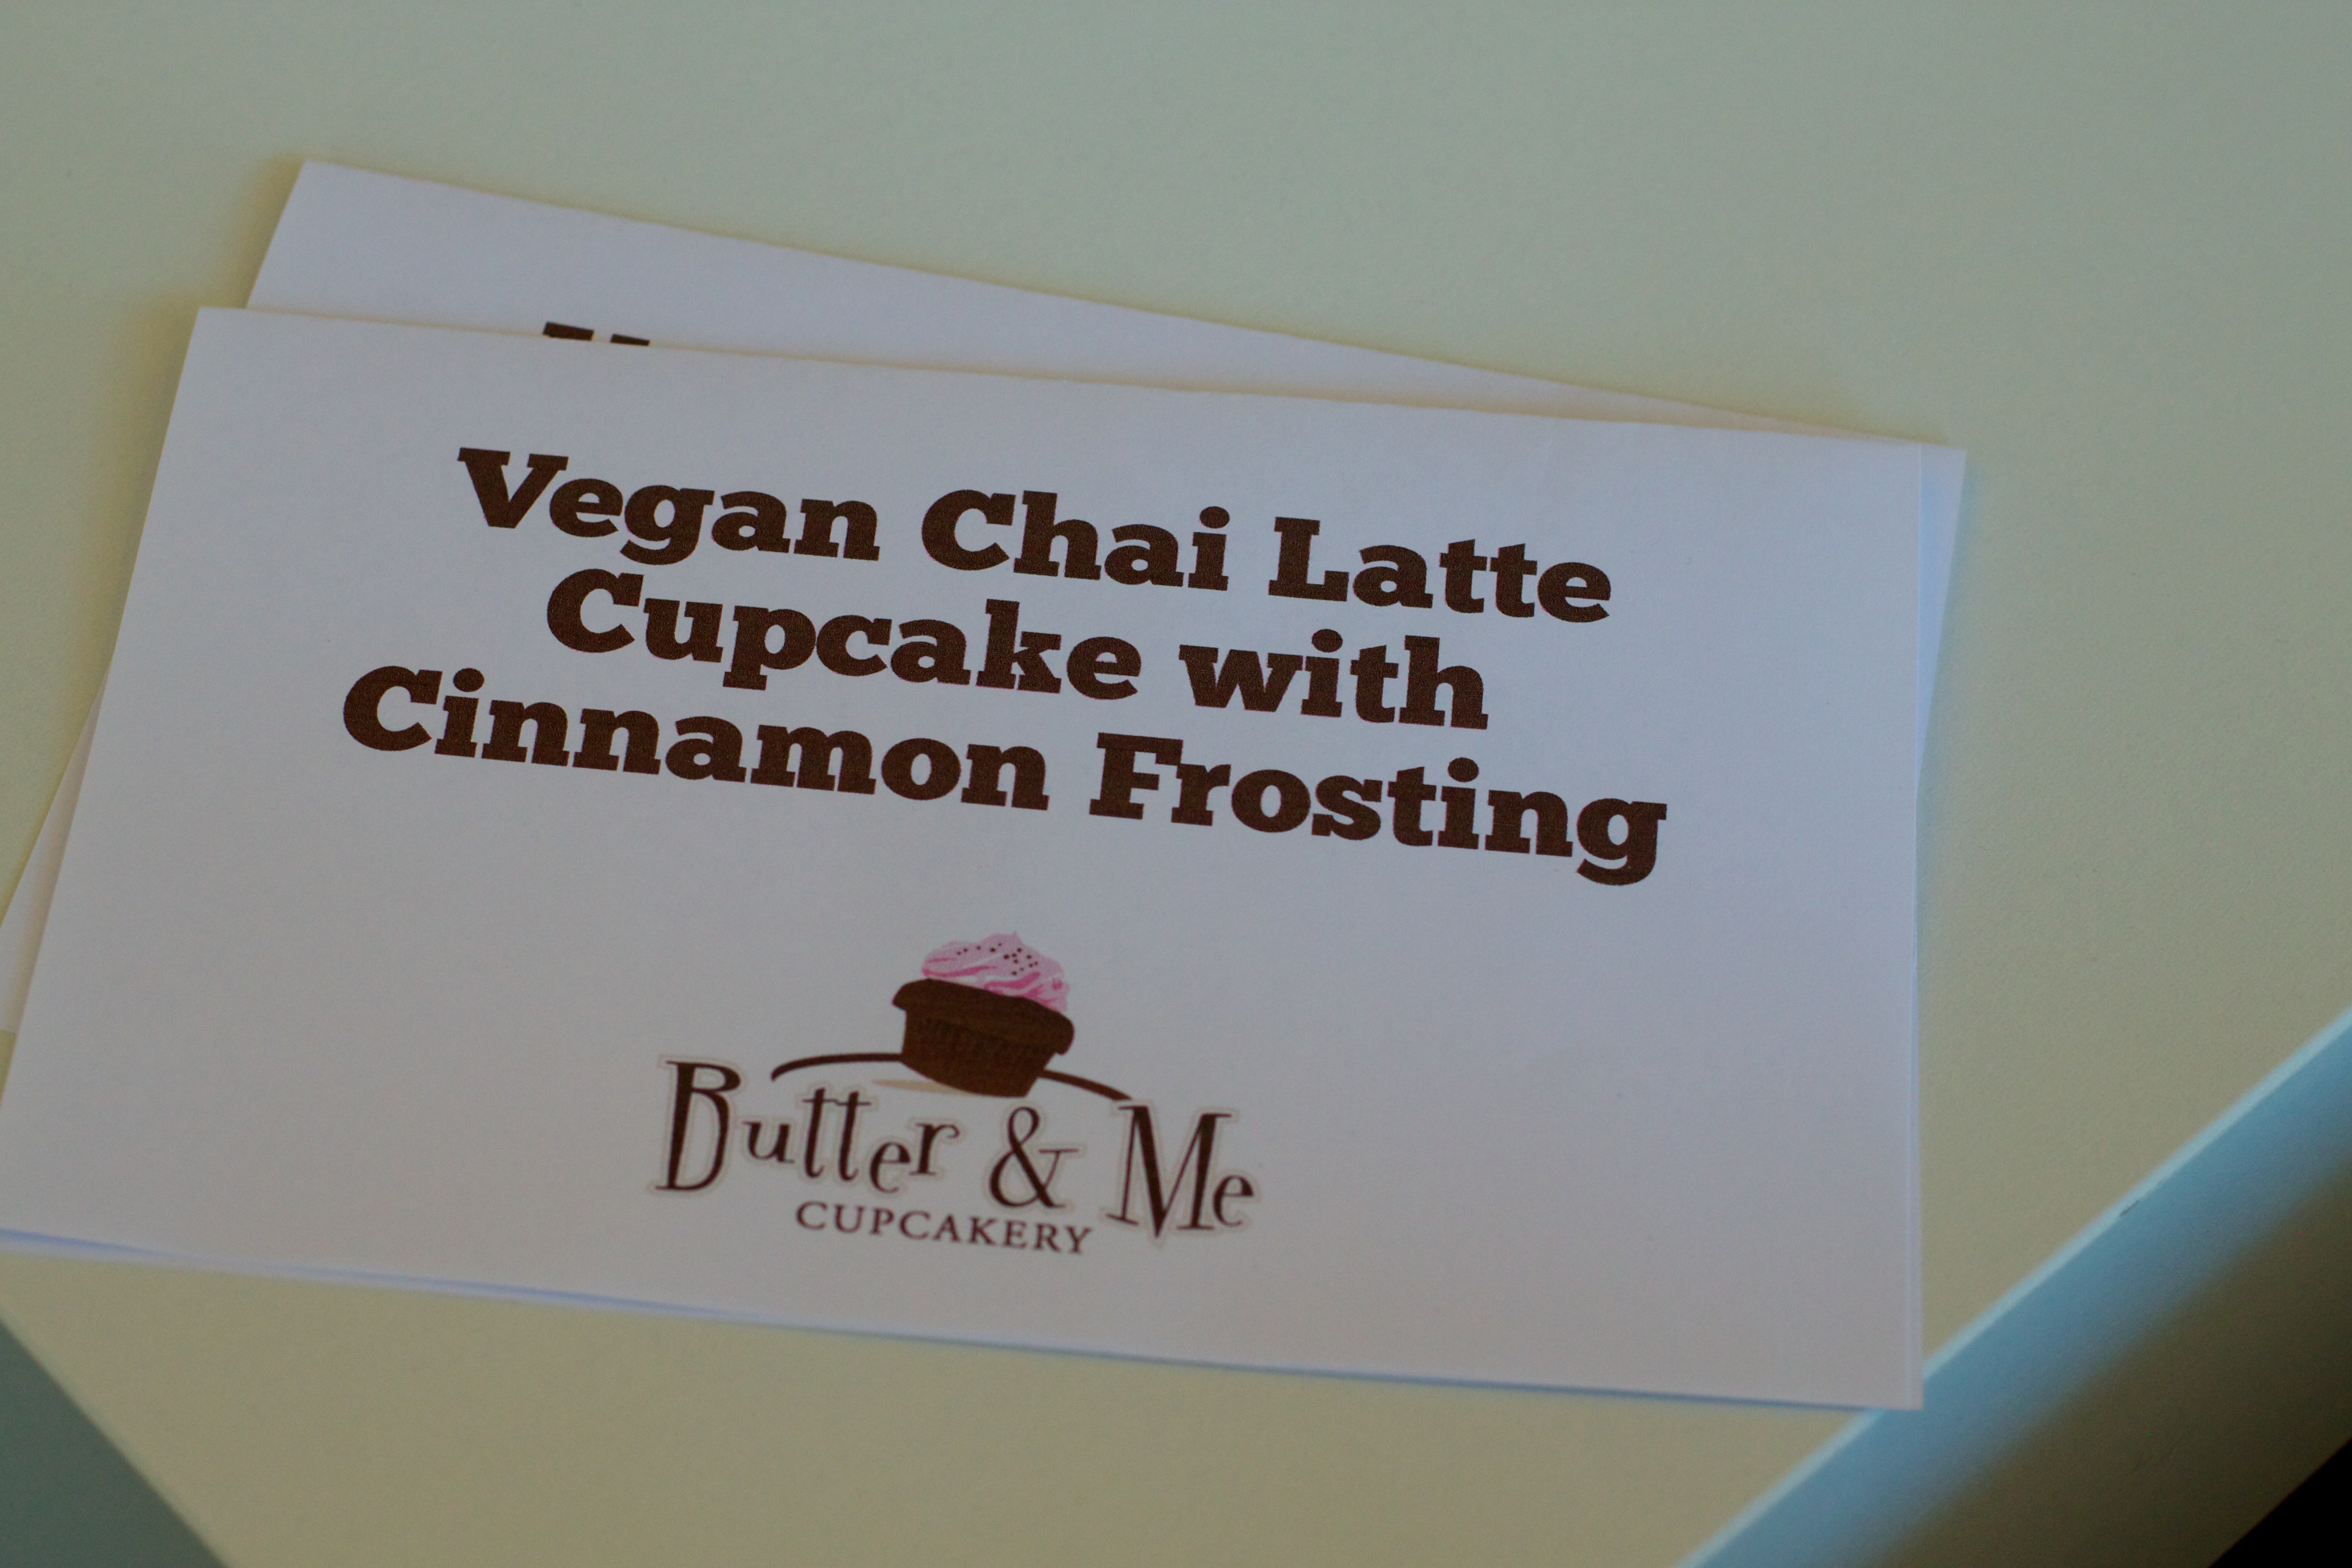
writing, advertising, brand, design, text, shape, wcphx